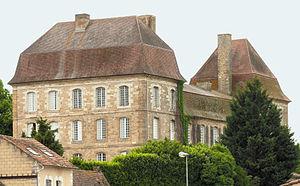
Siorac-en-Périgord - Château
Cet article recense les monuments historiques de l'arrondissement de Sarlat-la-Canéda, dans le département de la Dordogne, en France.
Le château de Siorac est un château français situé à Siorac-en-Périgord, dans le département de la Dordogne, en région Nouvelle-Aquitaine.
Siorac-en-Périgord est une commune française située dans le département de la Dordogne, en région Nouvelle-Aquitaine.